Silesian Wikipedia

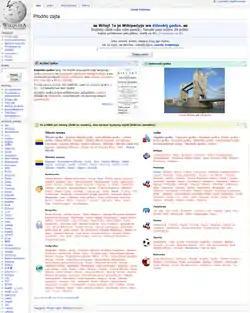
Screen of first day of action Silesian Wikipedia

The first attempt to launch the Silesian Wikipedia project took place in March 2006, but because of negative comments in the discussion section, the proposal was rejected.